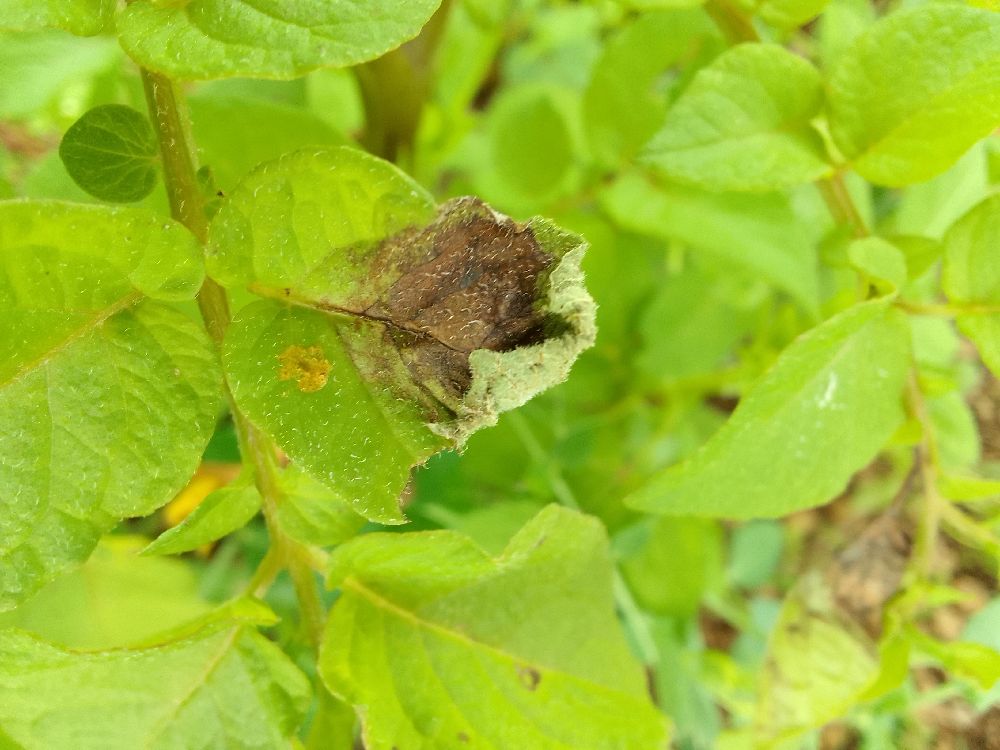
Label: Late blight